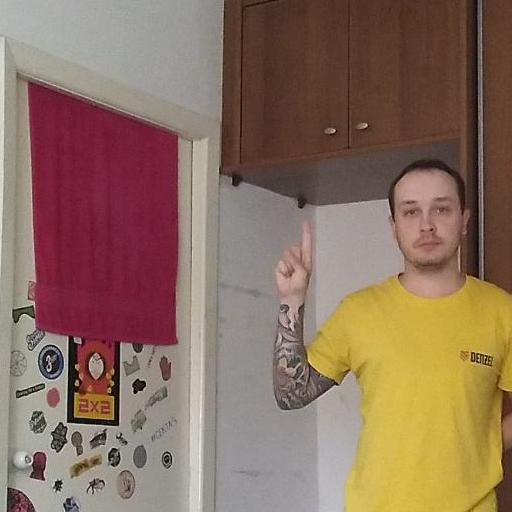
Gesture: one